Palazzo Serristori, Rome

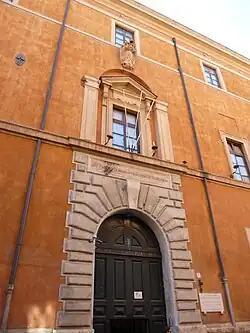
The main door of the palace

Palazzo Serristori is a Renaissance building in Rome, important for historical and architectural reasons. The palace is one of the few Renaissance buildings of the rione Borgo to have outlived the destruction of the central part of the neighborhood due to the building of Via della Conciliazione, the grand avenue leading to St. Peter's Basilica.